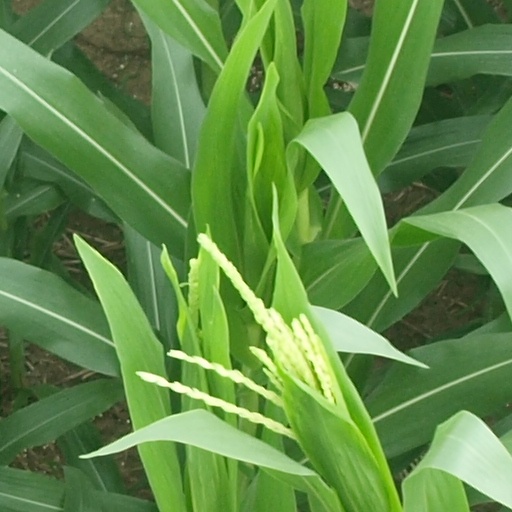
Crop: maize; corn